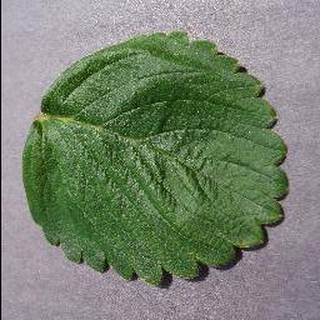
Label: healthy_strawberry